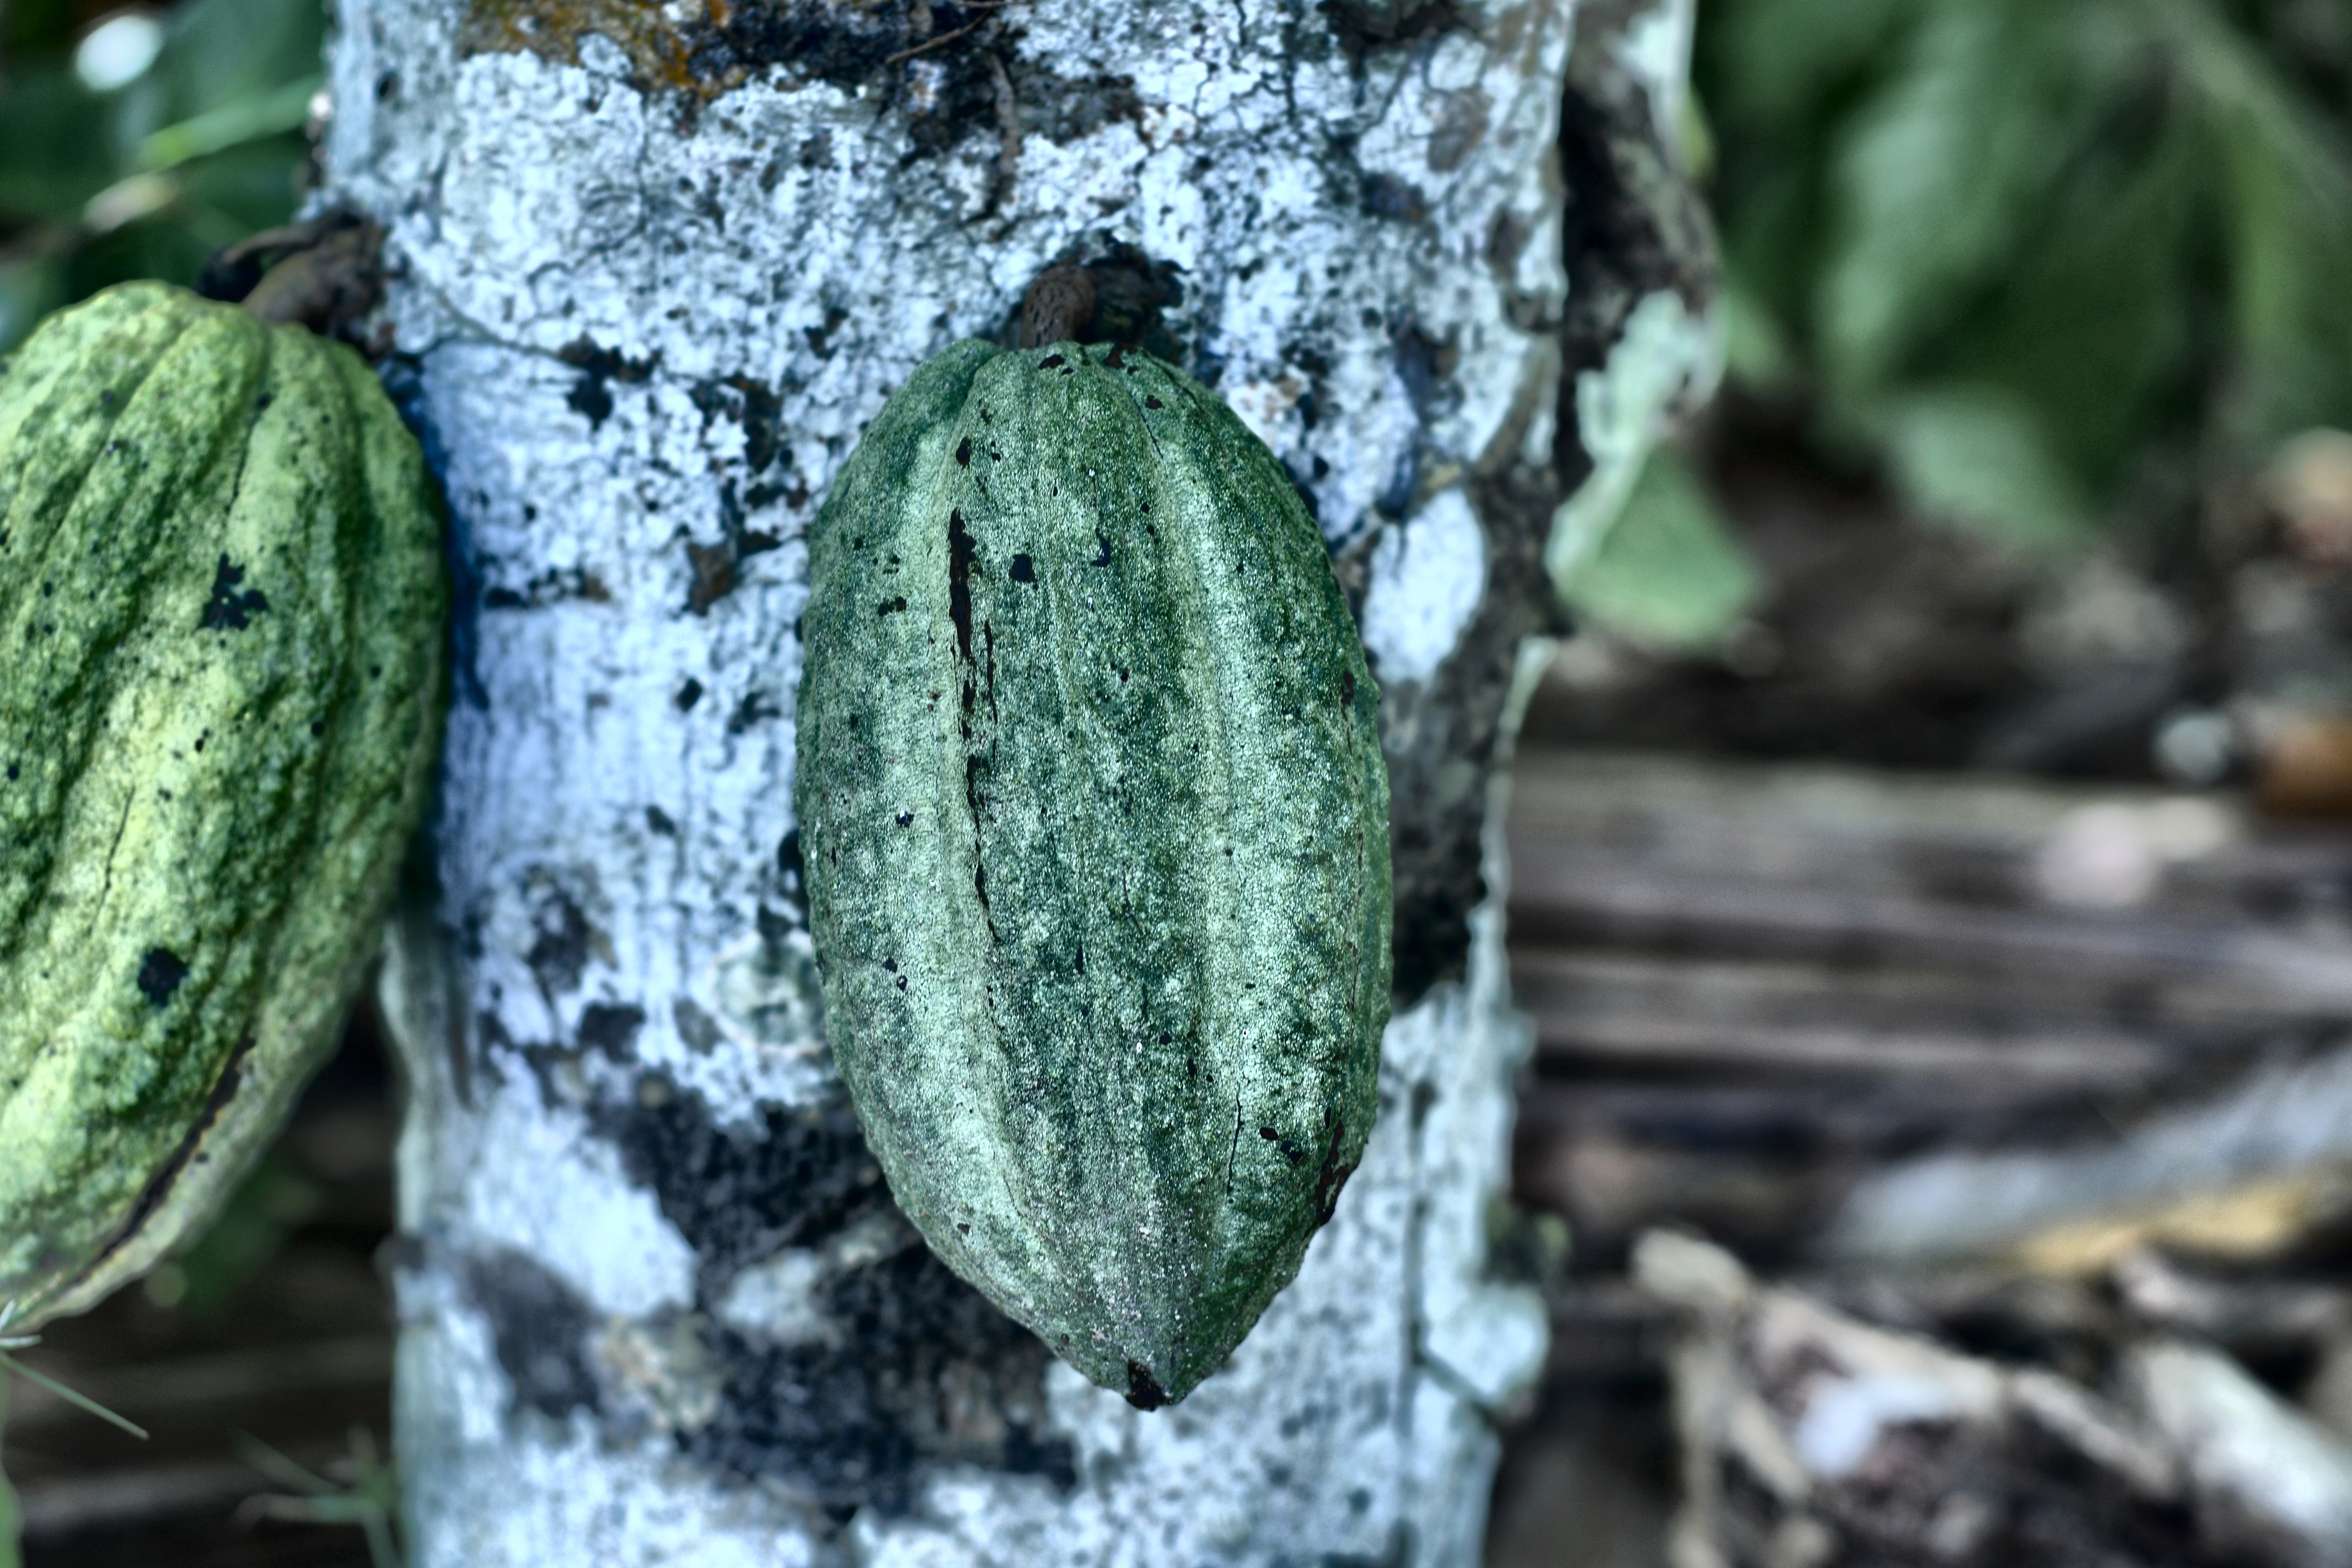
Maturity: unmature
Variety: Guiana